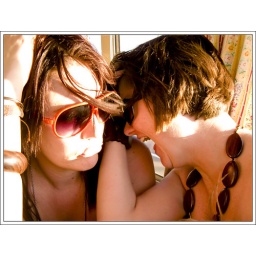
the bus trip home after spring in the valley, perth